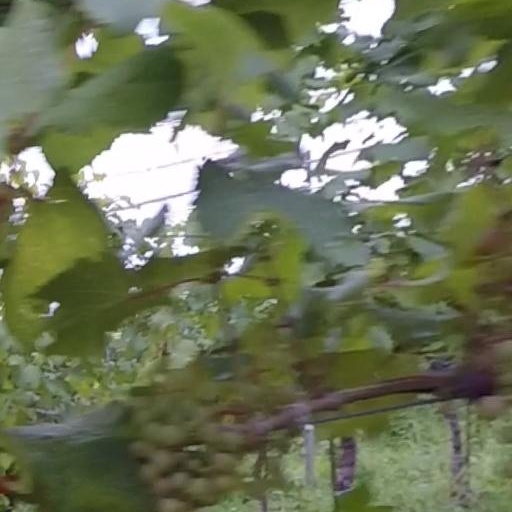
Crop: grape